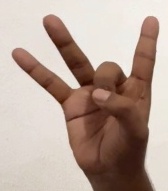
ASL sign: 8